Houston Astros sign stealing scandal

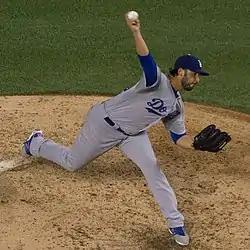
Mike Bolsinger in 2015

In February 2020, former MLB pitcher Mike Bolsinger filed a lawsuit against the Astros in Los Angeles Superior Court, alleging that the Astros used the banging scheme against him while he was a pitcher for the Toronto Blue Jays in 2017. Bolsinger gave up four runs and got only one out against the Astros on August 4, 2017, and was demoted to the minor leagues after the game and never made it back to the majors. Bolsinger alleges that the Astros changed the course of his career by engaging in unfair business practices, negligence and intentional interference with contractual and economic relations. Bolsinger's suit seeks unspecified damages for him, and he also wants the Astros to forfeit $31 million in bonuses from their 2017 World Series win to charities in Los Angeles and to a fund for retired players seeking financial assistance. In an op-ed for "The Washington Post", Bolsinger wrote: "The Astros had robbed me of the opportunity to determine my own future on the mound. If I failed at my craft because I wasn't good enough, that would be on me. I could live with that. But thinking about the cheating and the toll it ultimately took on my family—that was something I couldn't tolerate." He filed the lawsuit in California despite there being no connection between Bolsinger, the Astros, or California. Judge David Cowan of the Los Angeles Superior Court dismissed the lawsuit. A refiling in Texas led to a subsequent nonfiling by August 2021, which meant the case was dismissed without prejudice.